Harriet Beecher Stowe House (Brunswick, Maine)

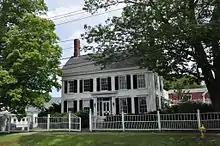
Stowe House in 2013

At some point, the home was altered and became a restaurant and hotel, with the front desk and a gift shop on the first floor with private rooms on the second floor. The house was designated a National Historic Landmark in 1962 and added to the National Register of Historic Places in 1966. It was designated a National Underground Railroad Network to Freedom site in 2016. It was purchased by Bowdoin College in 2001 for $1.3 million (~$ in ). It is currently still owned by Bowdoin College, which opened a public space, Harriet's Writing Room in May 2016. Much of the exterior is original to the Stowes' time there.